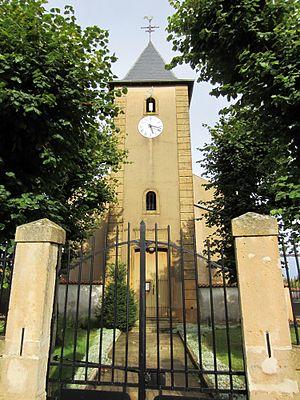
Saint-Marcel est une commune française située dans le département de Meurthe-et-Moselle en région Grand Est.